Battell House

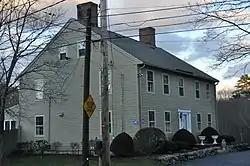

The Battell House is a historic house located at 293 Haverhill Street in Reading, Massachusetts. Built about 1806, it is a fine local example of transitional Georgian-Federal architecture. It is notable as the home of Charles Battell, a veteran of the American Civil War. It was listed on the National Register of Historic Places in 1984.